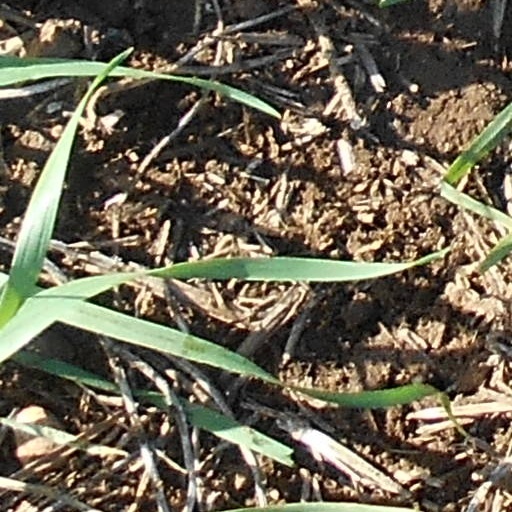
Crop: wheat